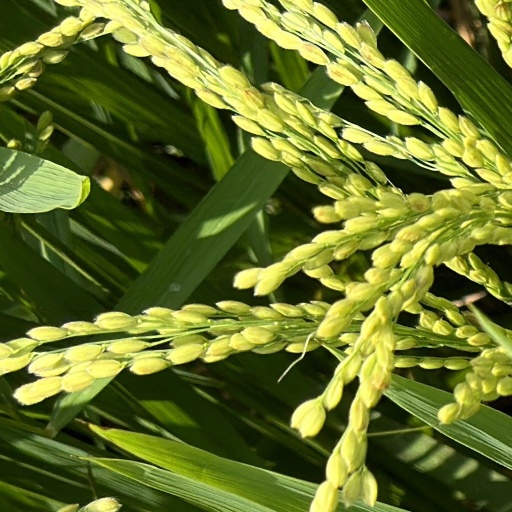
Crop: rice